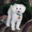
Label: dog